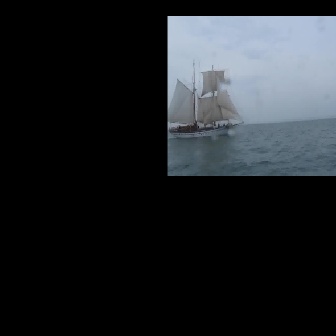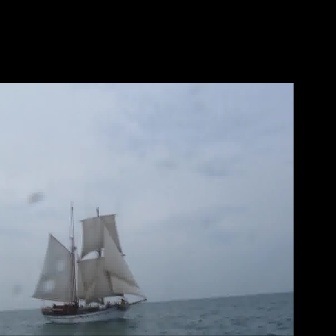
  Please identify the target specified by the bounding box [167,61,243,138] in the first image and locate it in the second image. Return the coordinates in [x_min,y_min,x_max,y_max] format.
Answer: [30,206,146,322]